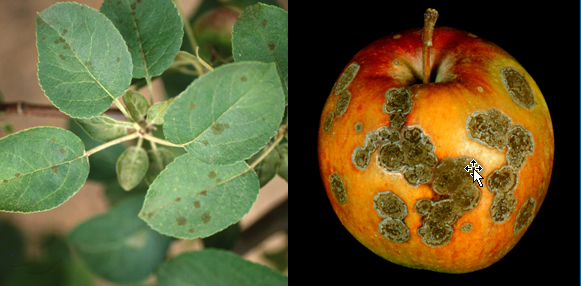
Plant: Apple
Disease: apple scab